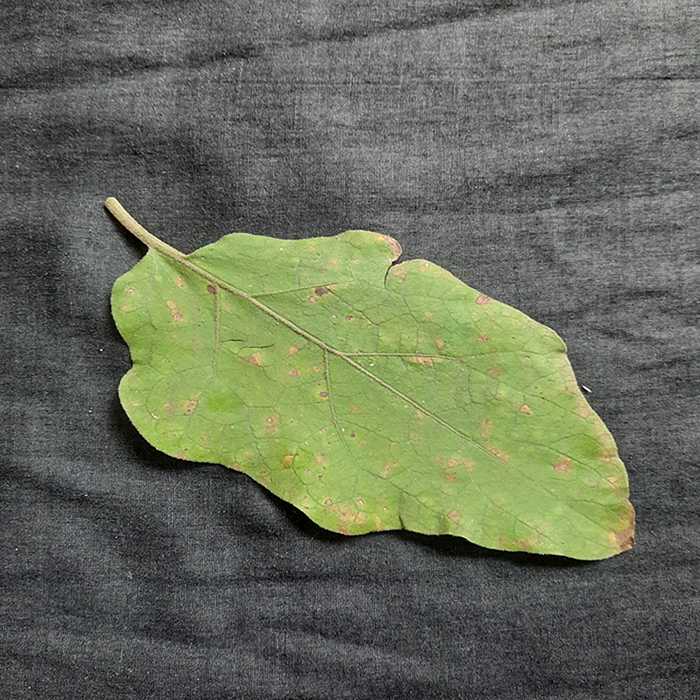
Plant: Eggplant
Label: Eggplant Cercopora leaf spot